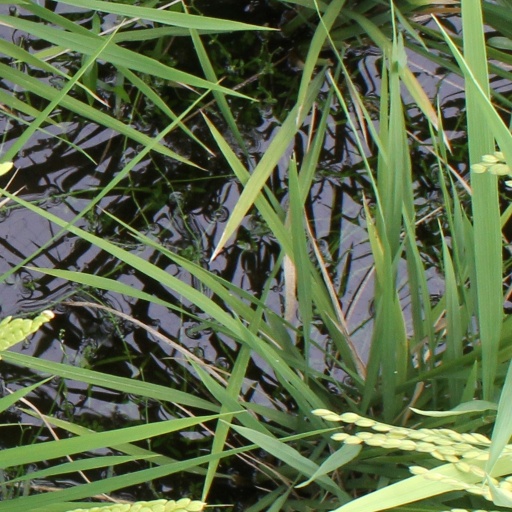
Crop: rice